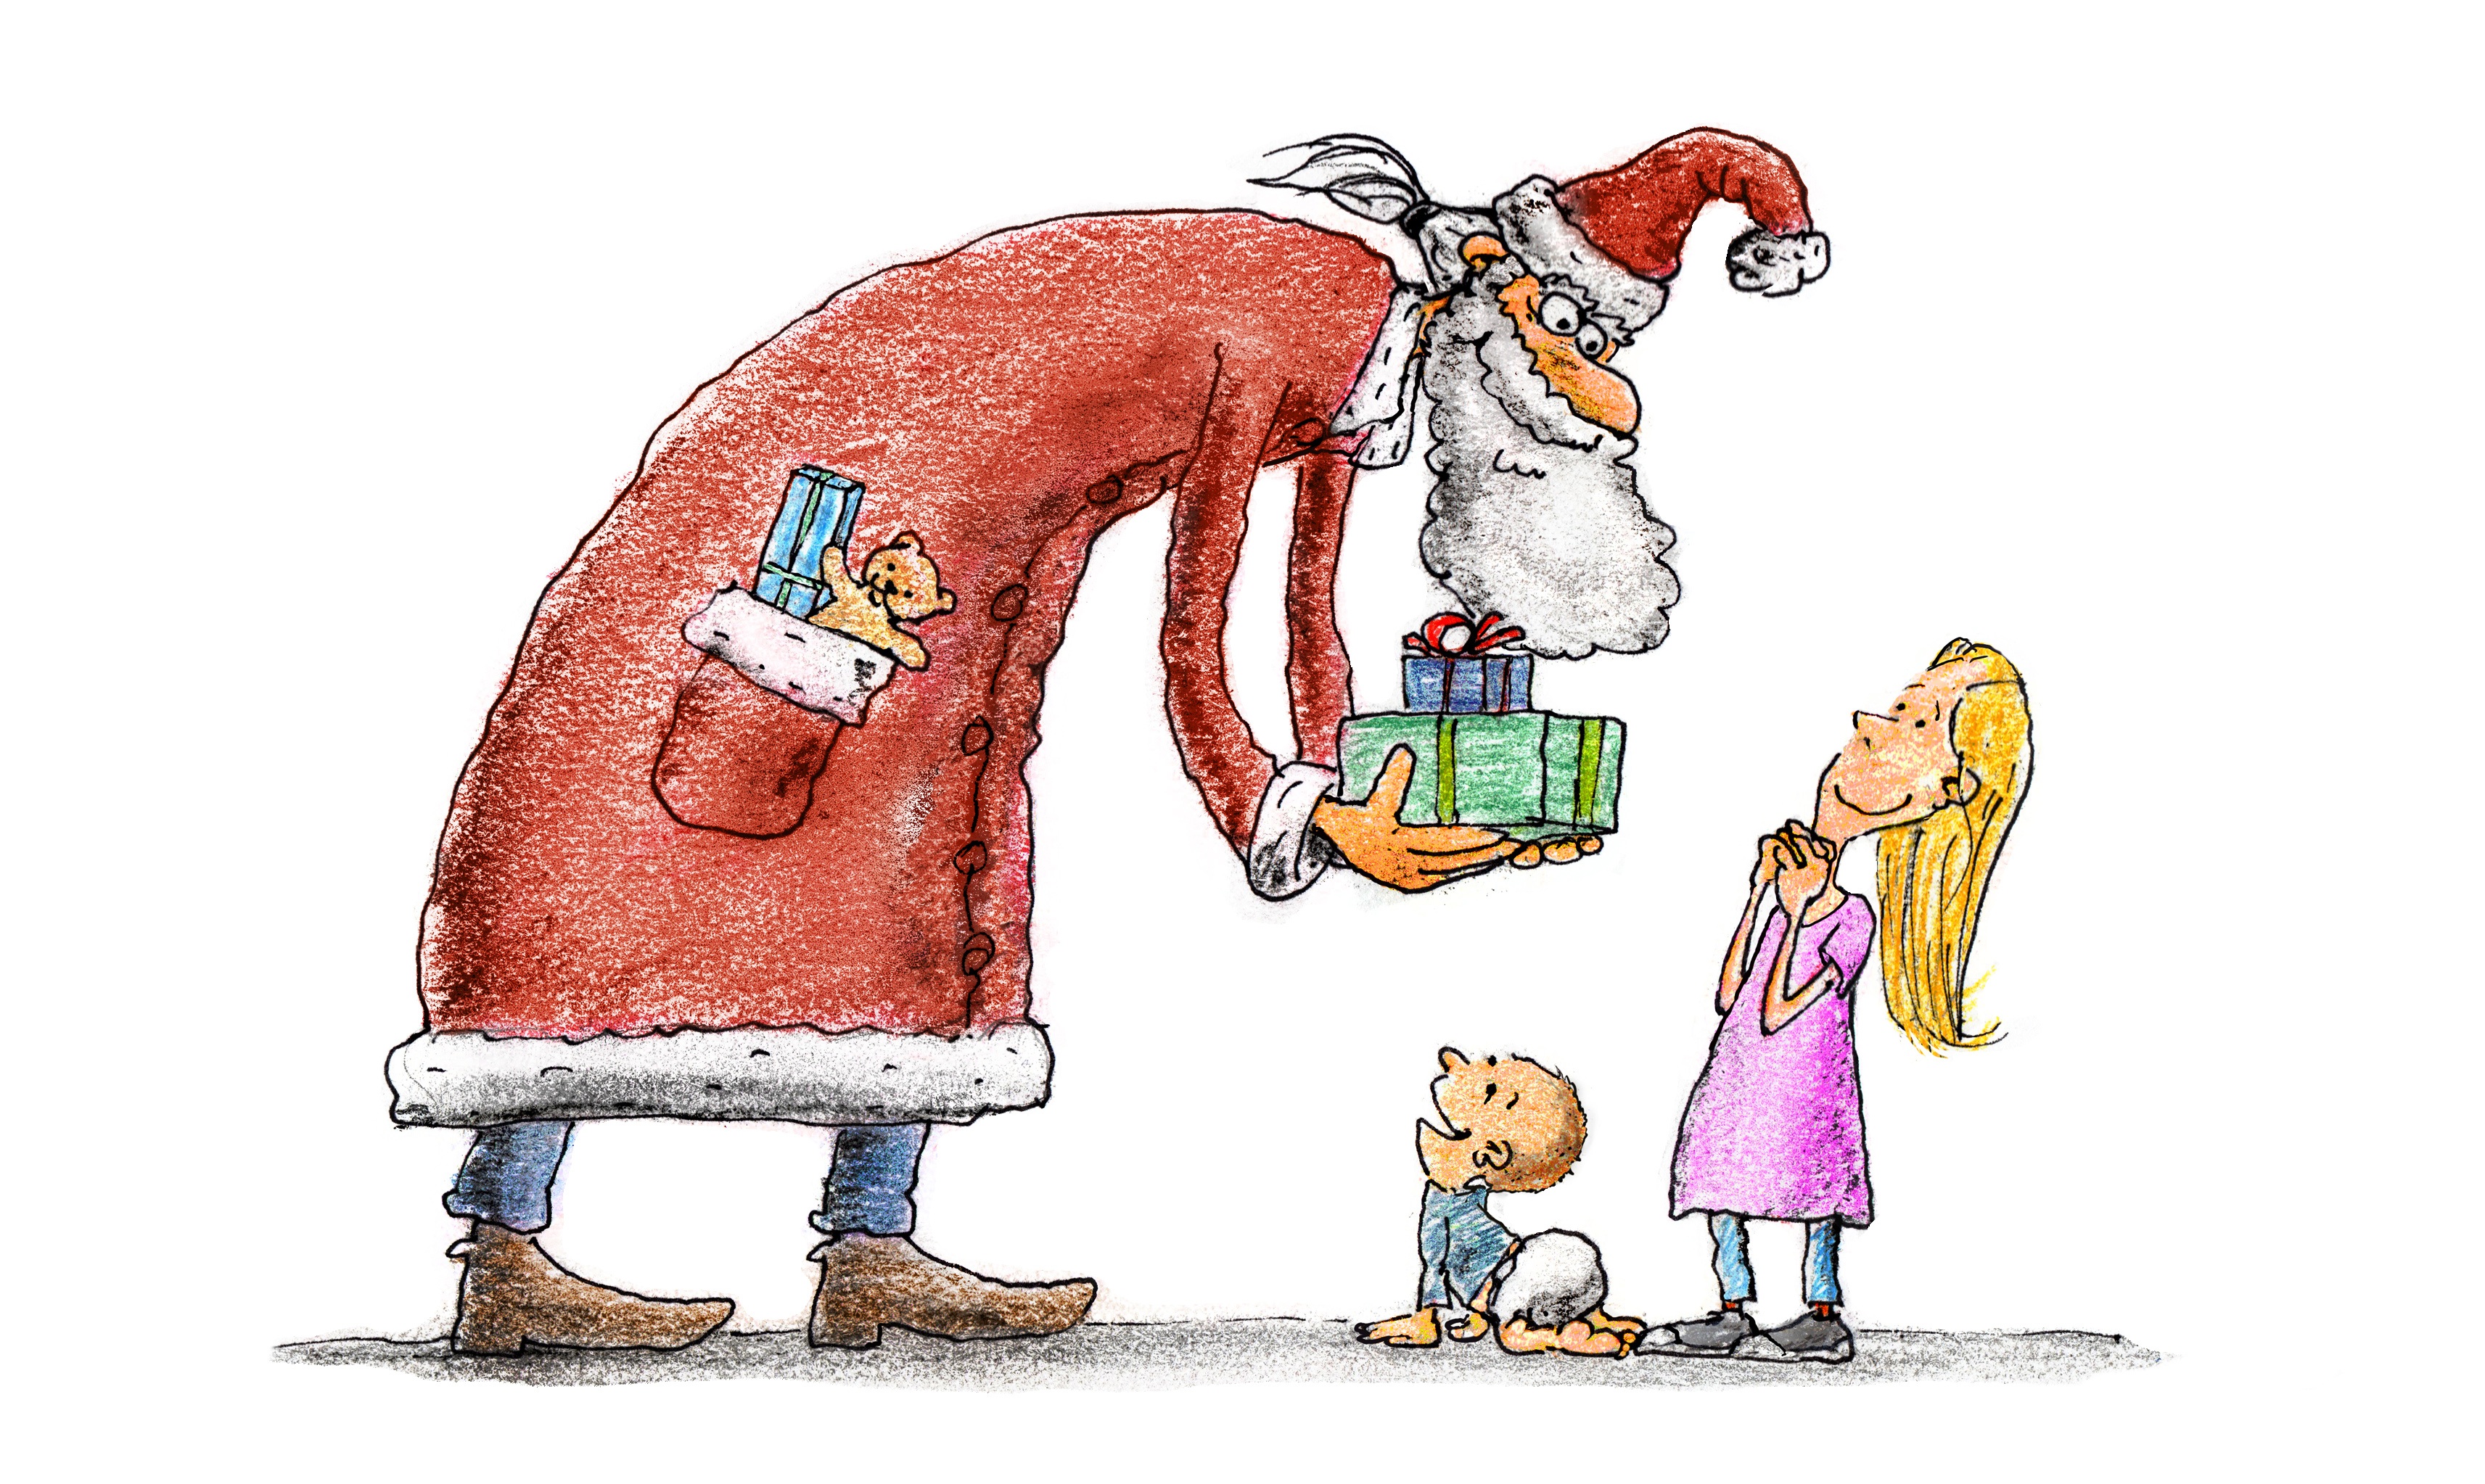
play, christmas, toy, fabric, gifts, christmas time, children, illustration, figurine, santa claus, nicholas, cartoon, animal figure